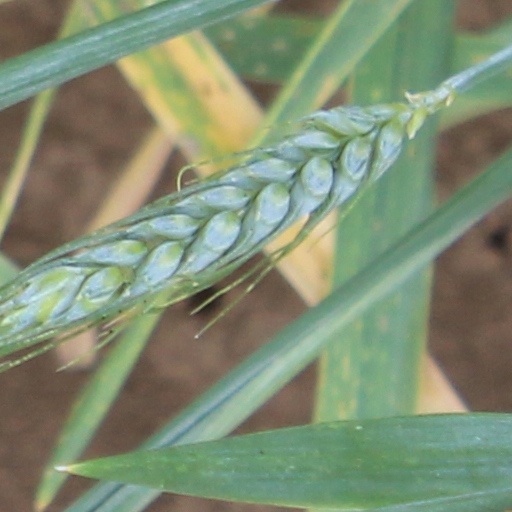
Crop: wheat